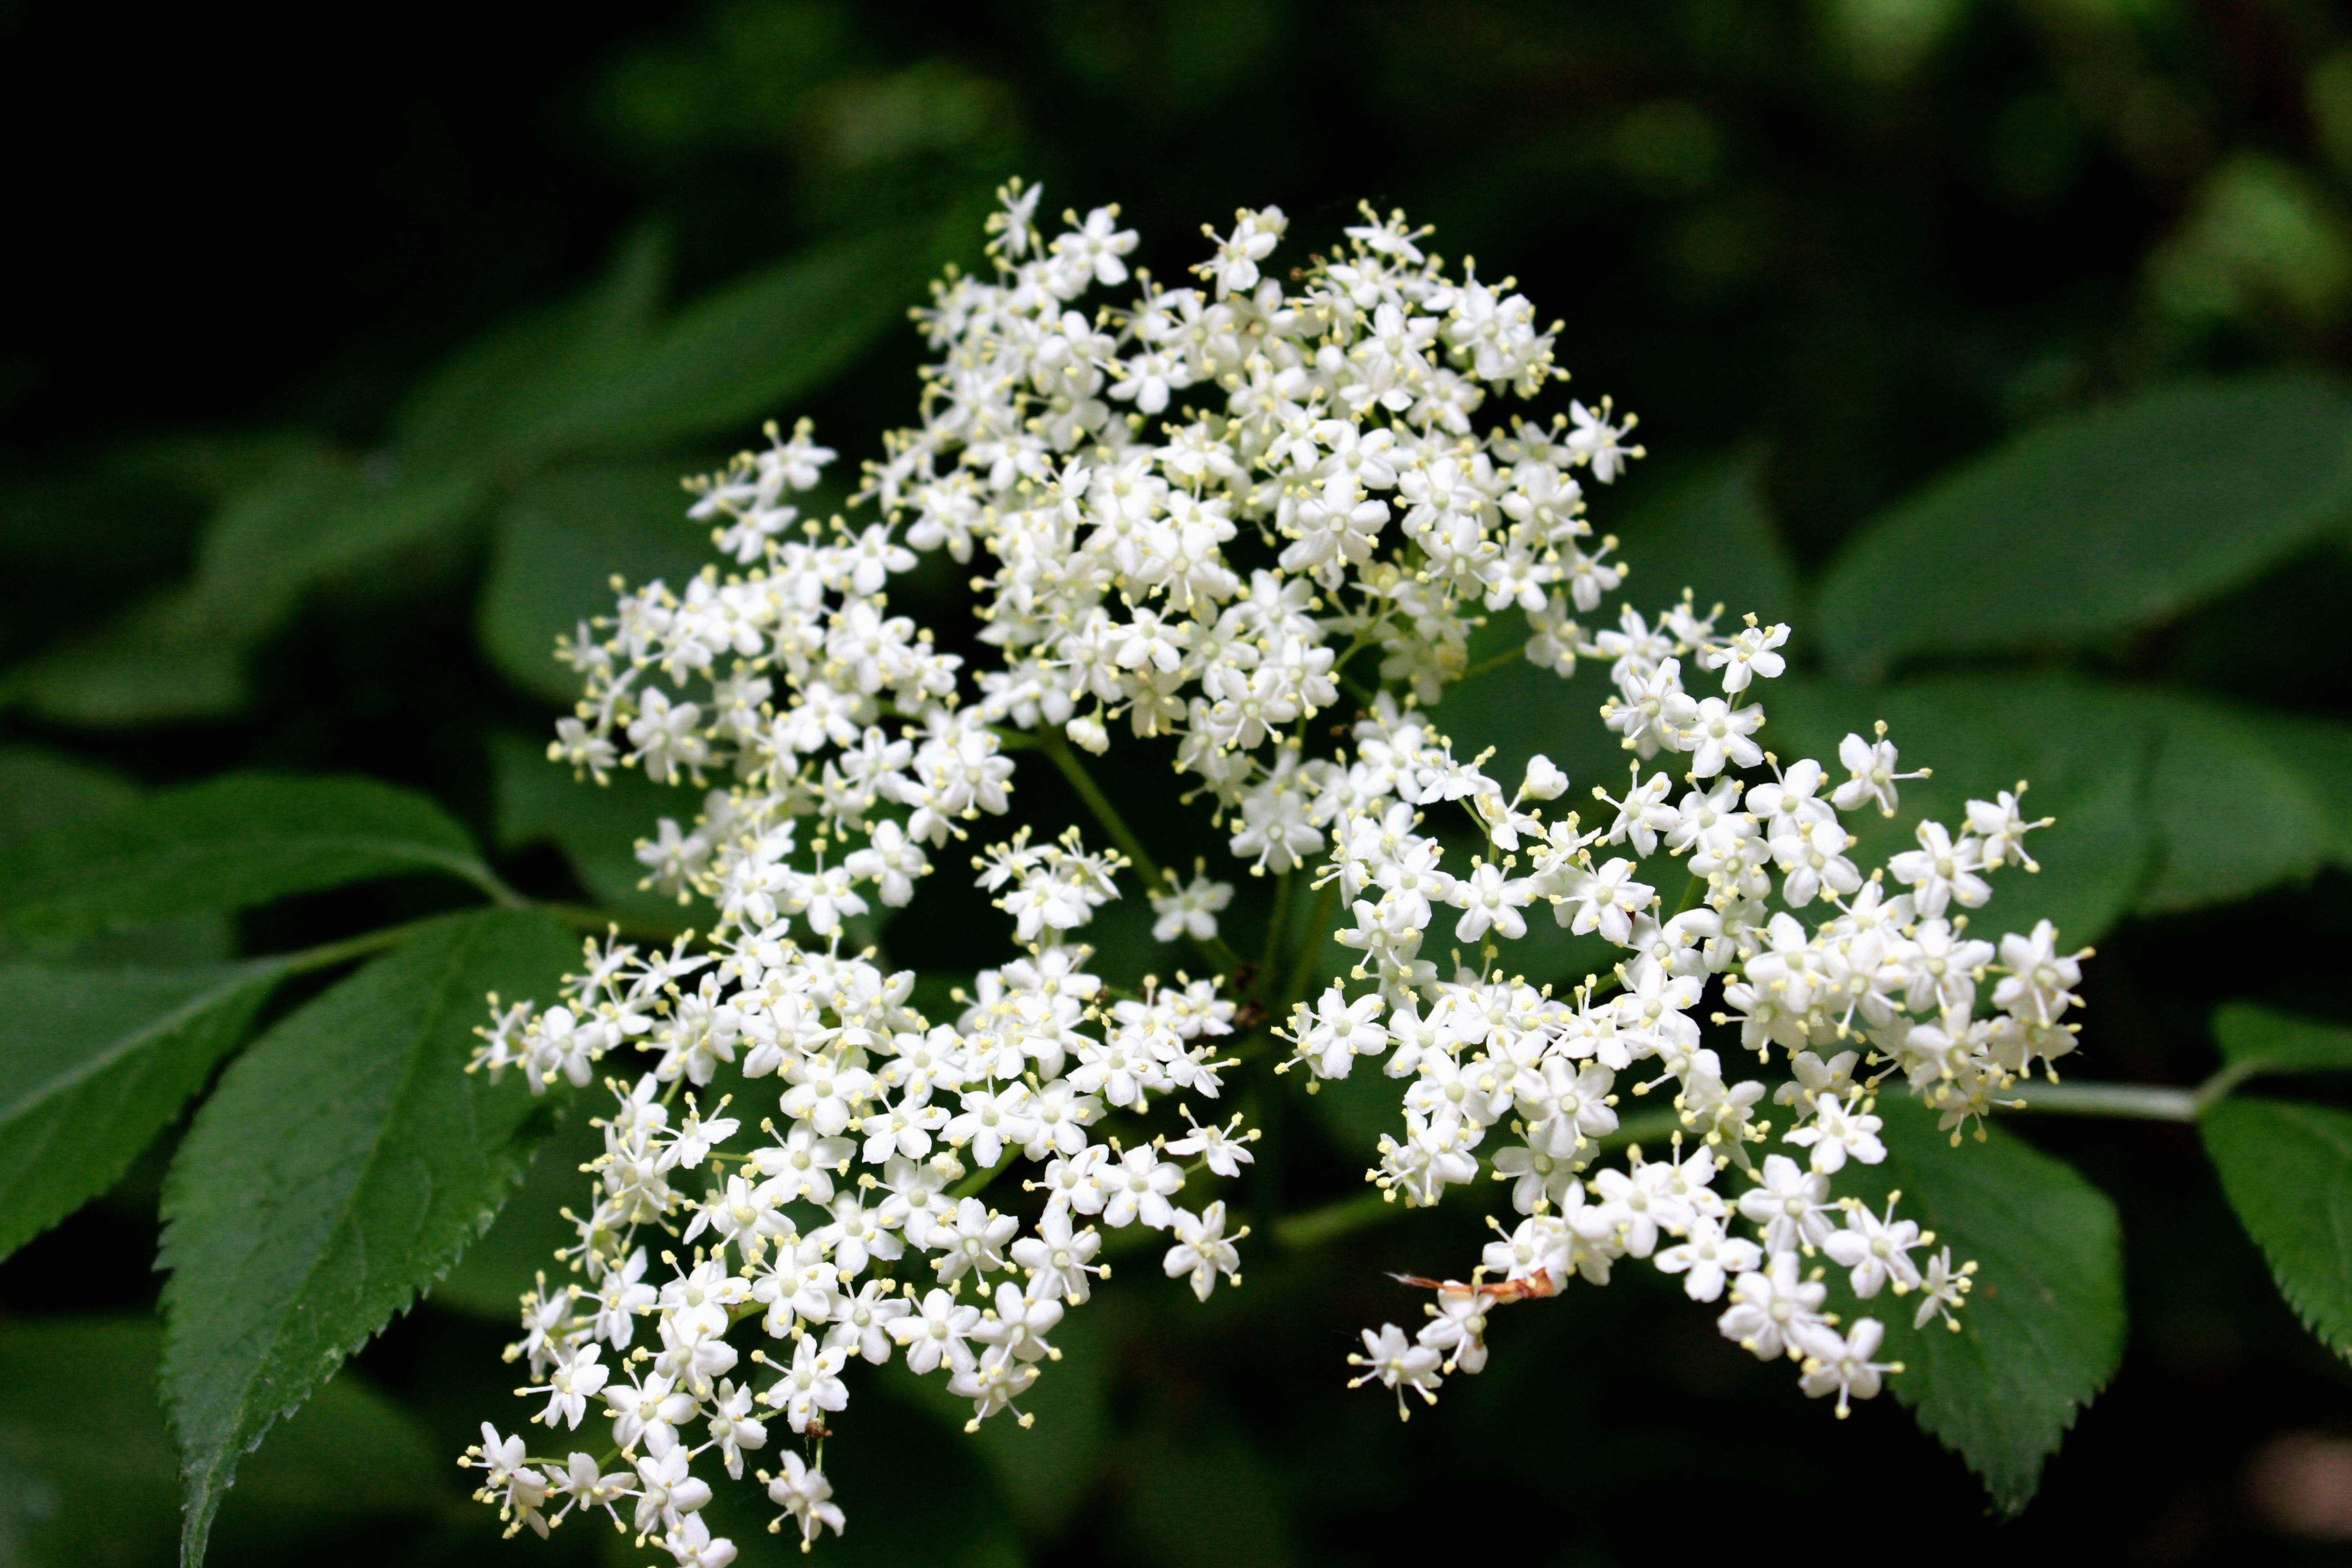
nature, branch, blossom, growth, plant, bunch, white, leaf, flower, bloom, summer, floral, spring, green, herb, produce, color, macro, natural, fresh, botany, blooming, garden, flora, season, flowers, sunny, focus, design, gardening, shrub, bright, tiny, viburnum, day, lilac, delicate, meadowsweet, anthriscus, flowering plant, cow parsley, land plant, apiales, parsley family, baby breath